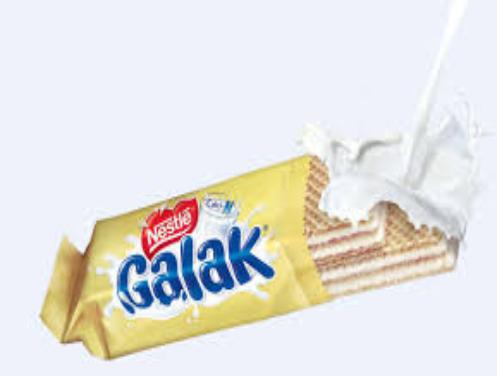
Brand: galak
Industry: Food